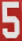
Number: 5